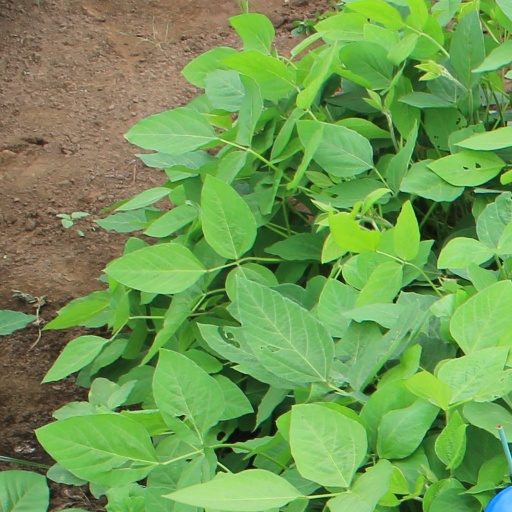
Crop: soybean